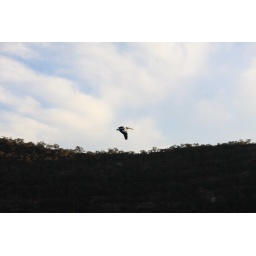
182_8645 Pelican flying over the boat ramp 1